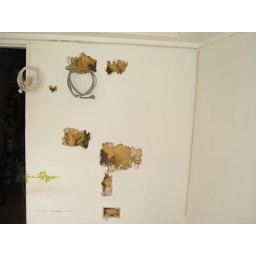
So... all electrics are removed when we come home from work - and there are holes in the wall